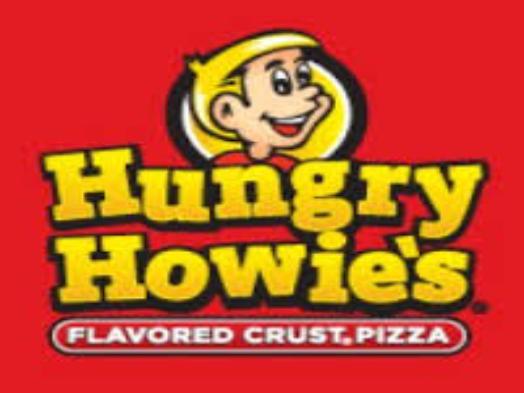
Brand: Hungry Howie's Pizza
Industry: Food